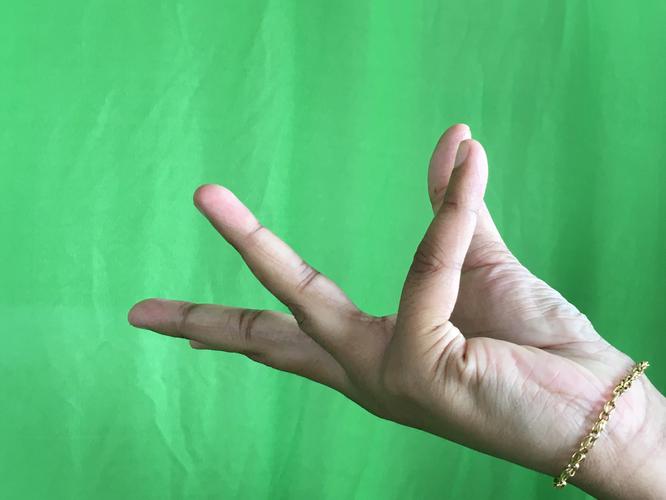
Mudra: Alapadmam
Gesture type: single_hand